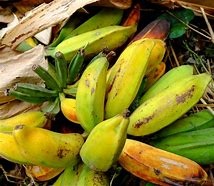
Label: banana